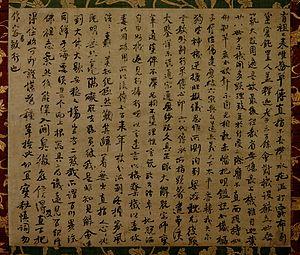
Le terme « Trésor national » est utilisé depuis 1897 pour désigner les biens culturels importants du Japon,